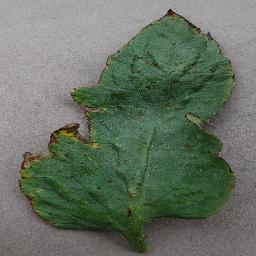
Label: Tomato___Bacterial_spot